Sinosaurus

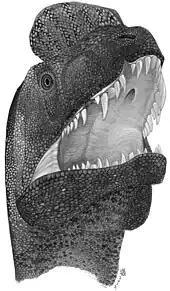
Restoration showing dental abnormality based on ZLJT01.

"Sinosaurus" and "Dilophosaurus" both possess dual crests. However, it was found that the crests could not be used in combat.